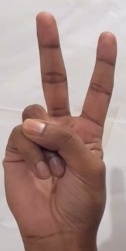
ASL sign: V